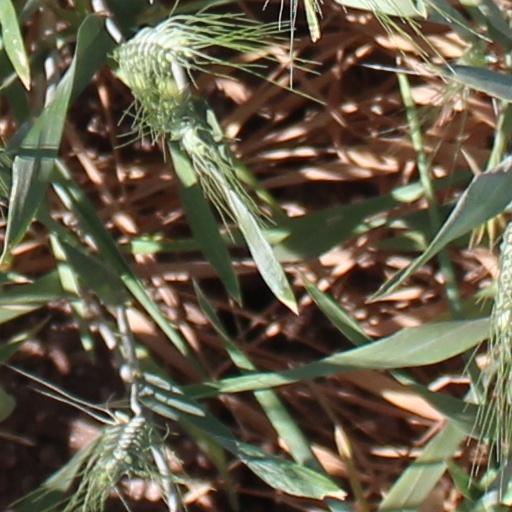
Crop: wheat